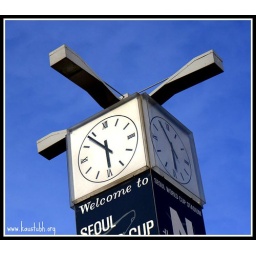
A big clock near world cup stadium..